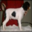
Label: dog